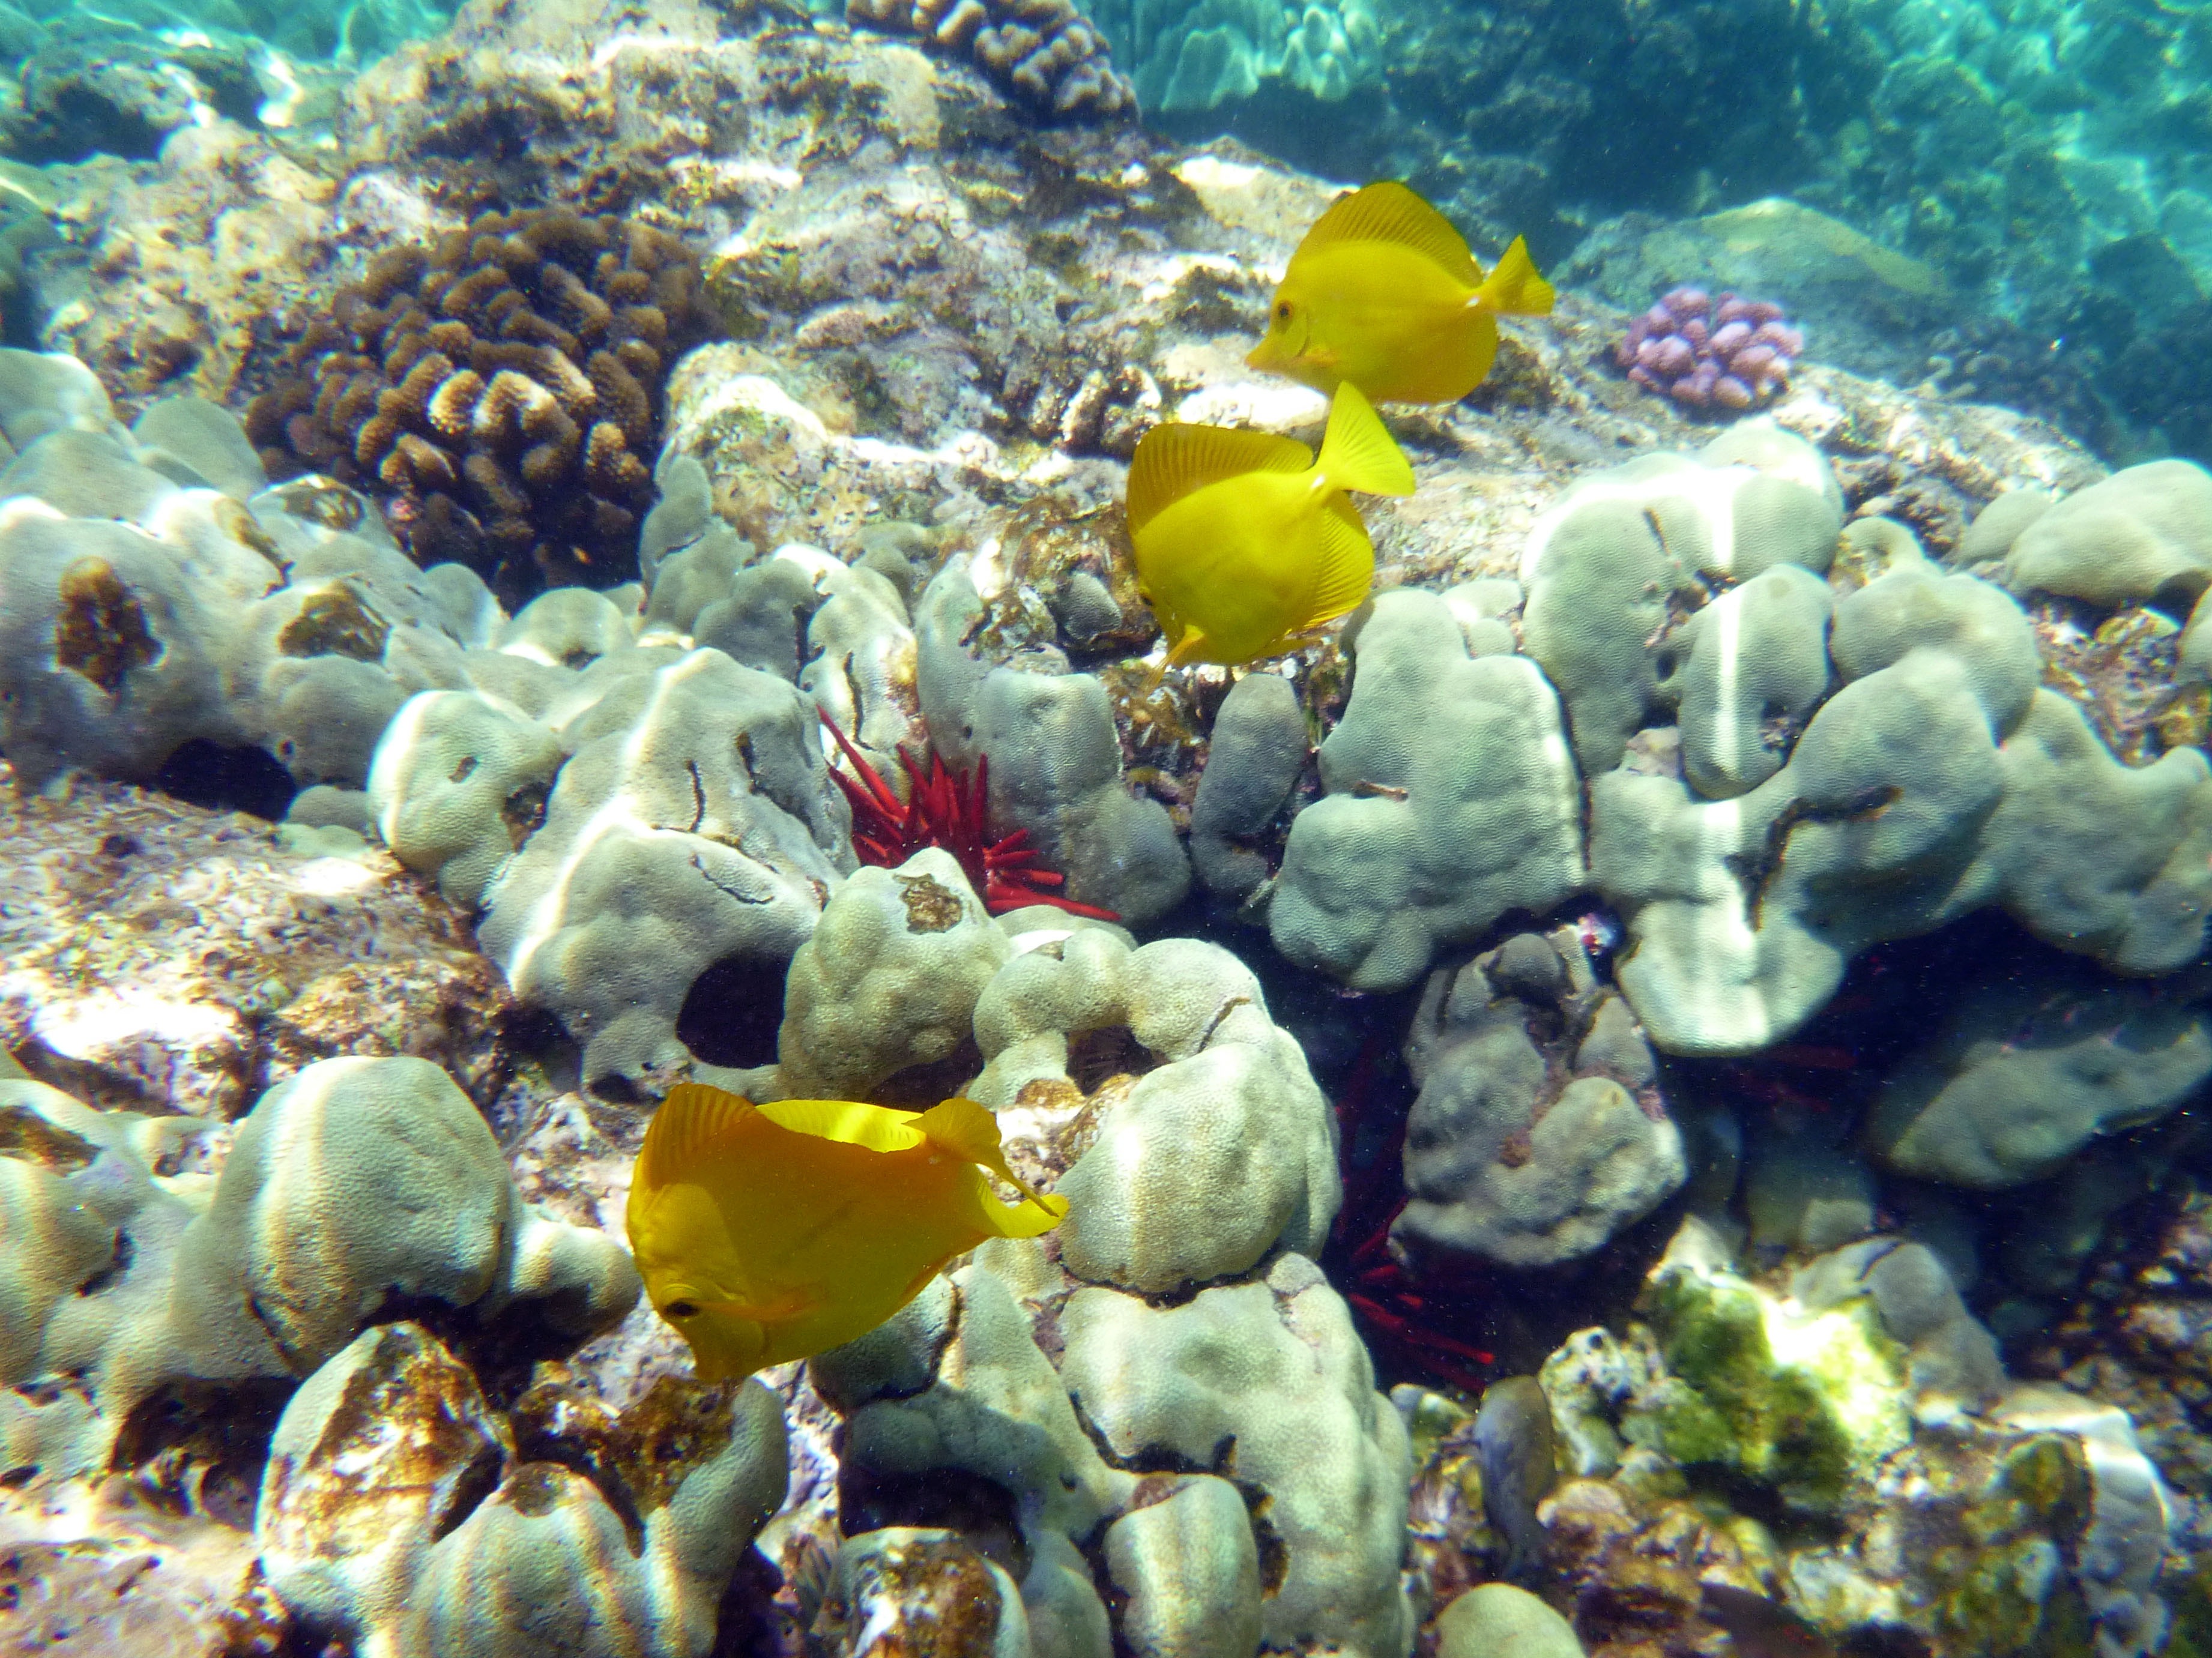
underwater, biology, hawaii, fish, fauna, coral, coral reef, reef, aquarium, marine, habitat, organism, natural environment, marine biology, coral reef fish, pomacentridae